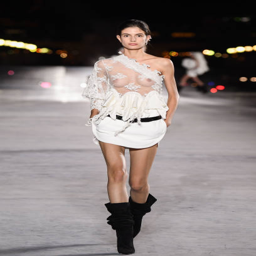
a model walks the runway during the show as part .